List of diplomats of the United Kingdom to Norway

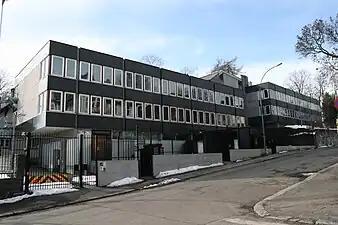
British embassy, Oslo( 8)

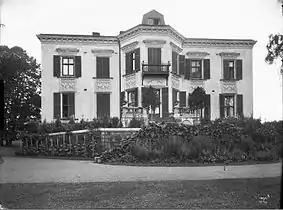
British Ambassador's residence in Oslo, Villa Frognæs, in 1939.

The ambassador of the United Kingdom to Norway is the United Kingdom's foremost diplomatic representative in Norway, and head of the UK's diplomatic mission in Norway. The official title is His Britannic Majesty's Ambassador to the Kingdom of Norway. Norway and the United Kingdom have exchanged diplomats since Norway became independent, when Sir Arthur Herbert was appointed British Minister to Norway on 27 October 1905.